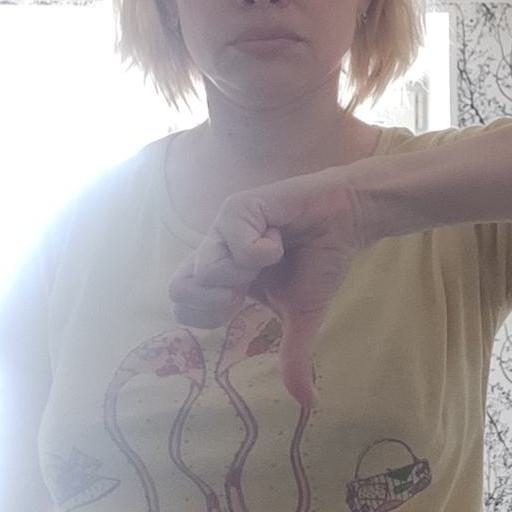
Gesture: dislike